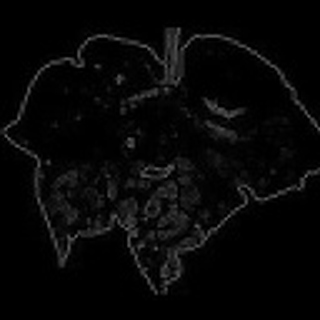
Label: cotton_bacterial_blight